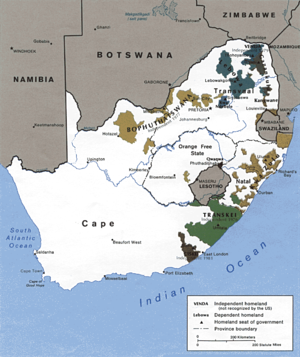
Bantustan
Kort over Bantustans i Sydafrika i 1986
"Bantustan eller homeland, er en betegnelse for de områder i Sydafrika, som apartheid-styret betragtede som selvstændige lande, men som alene havde til opgave at være ""hjemlande"" for de sorte, der således kunne arbejde i Sydafrika uden at være borgere i landet.